Jennifer Lopez

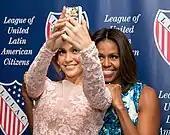
Lopez and then First Lady Michelle Obama posing for a selfie at the League of United Latin American Citizens National Convention and Exposition in 2014

In the first half of 2019, Lopez embarked on an international concert tour, It's My Party, to celebrate her 50th birthday. The tour grossed an estimated $54.7 million from thirty-eight shows. "Variety" reported that most shows were sold out. She also signed with new label Hitco Entertainment and released the single "Medicine" featuring French Montana. In other 2019 activities, she became the global face of the Coach brand, launched a collection of sunglasses with the brand Quay Australia, and modeled an updated version of her Green Versace dress at Milan Fashion Week. She also became executive producer of two television series, "Good Trouble" and "Thanks a Million".